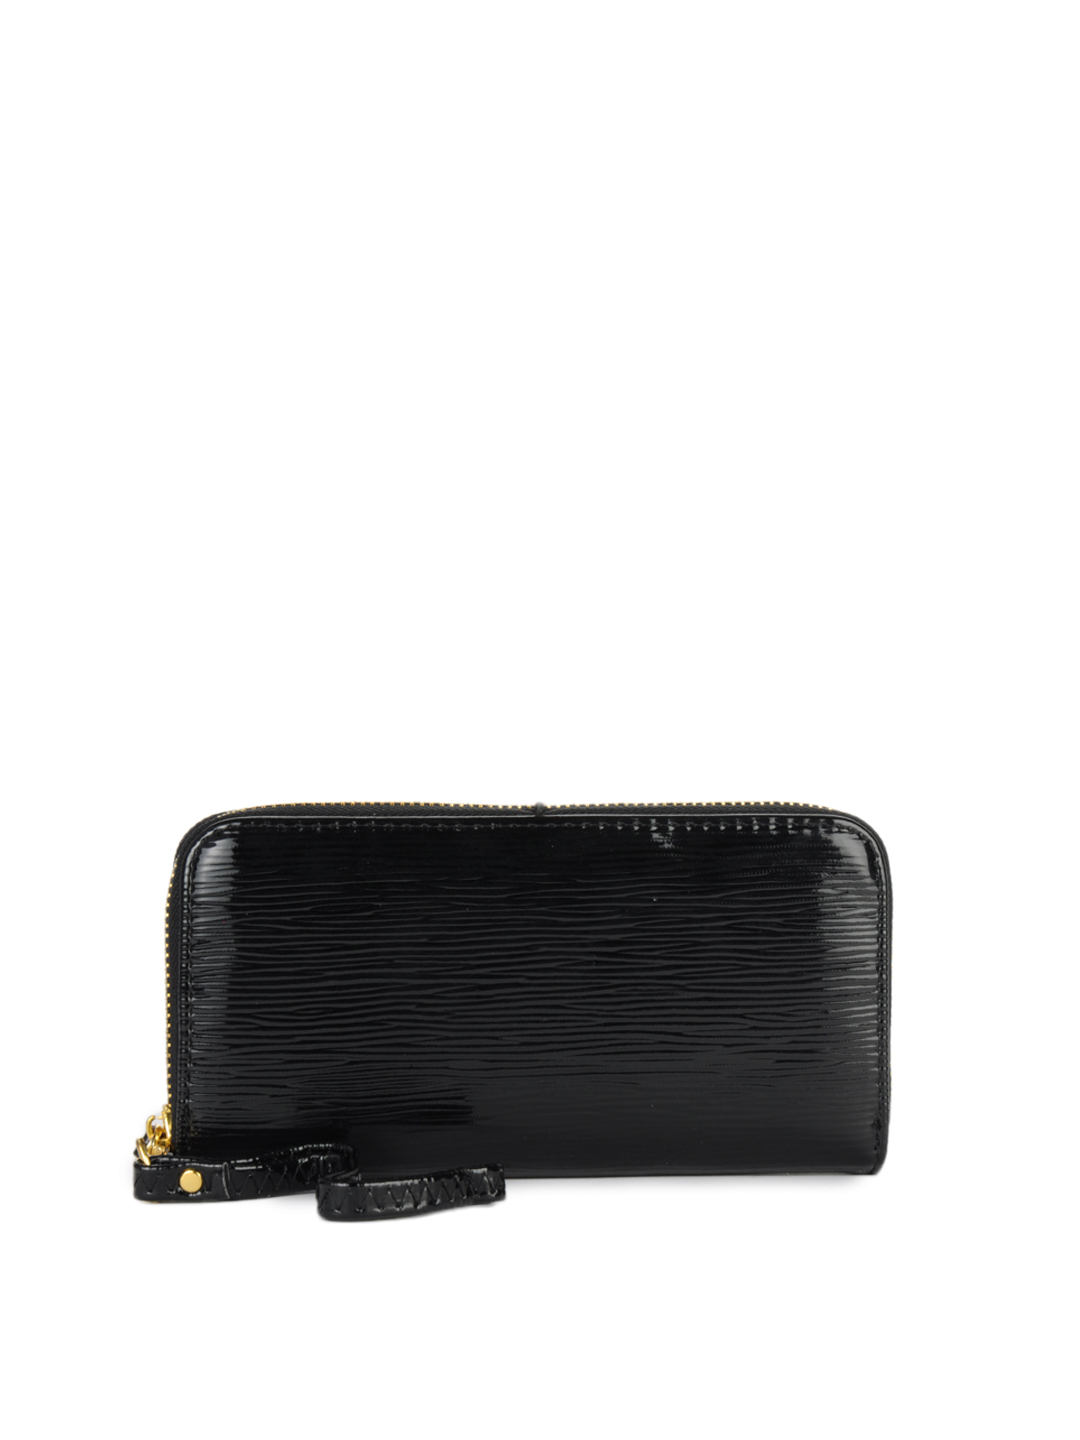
ToniQ Women Black Wallet
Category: Accessories / Wallets / Wallets
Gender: Women
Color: Black
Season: Winter 2016
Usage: Casual